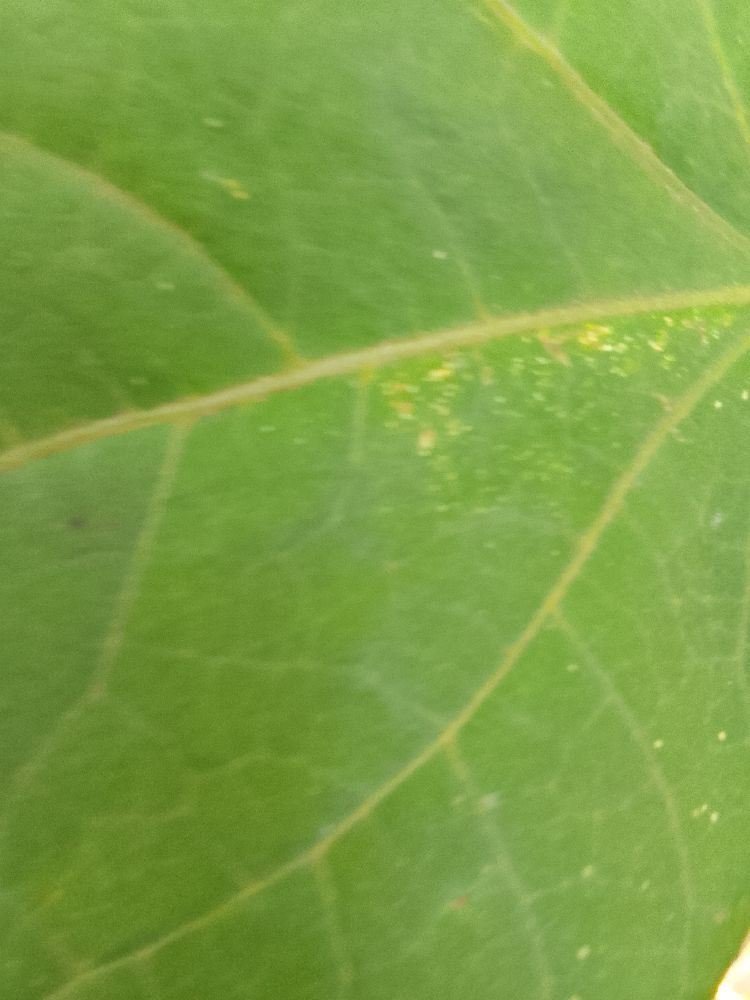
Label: healthy